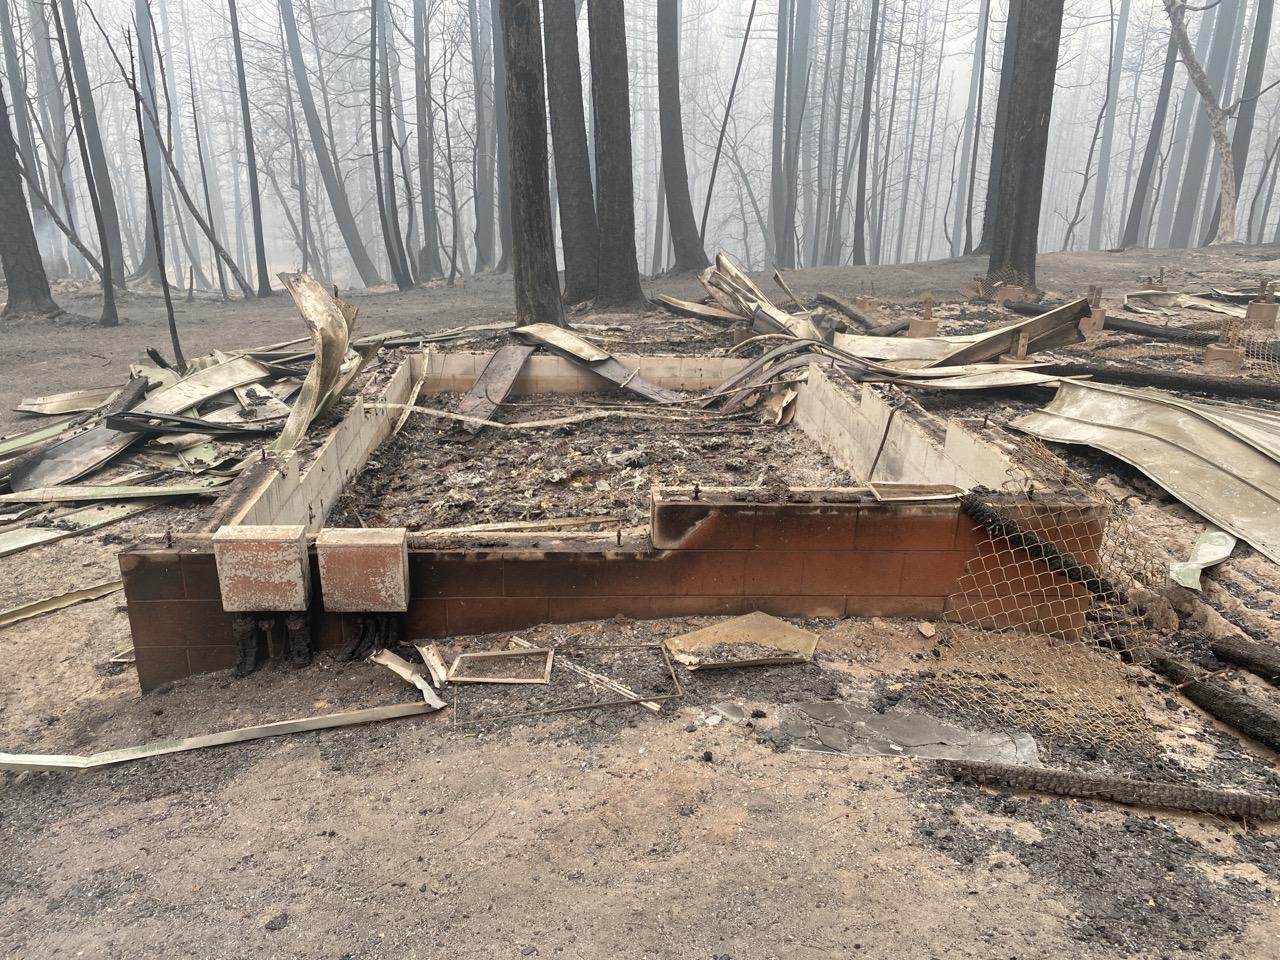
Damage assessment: destroyed